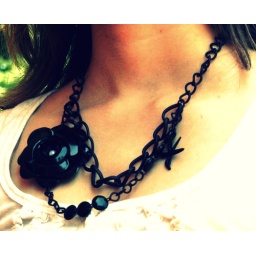
a black necklace with a metal bird charm, big rose,2 strands of chain in different sizes...